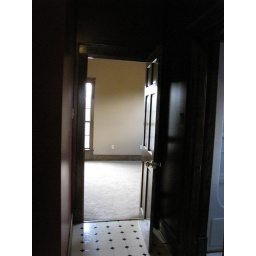
Looking in the 'lobby' part of bathroom towards door leading to connected guest room